Aughanduff

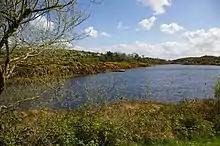
Cashel Lough Lower, which forms part of the southern boundary of the townland

Forming part of the boundary of the townland, one of the most attractive local features is Lower Cashel Lough, which is described as boasting ""an extensive fringe of reed swamp and scrub woodland with alder and willow"" and the area surrounding the lake has been designated an Area of Special Scientific Interest owing to its importance as a wetland habitat. The lake is used for trout fishing, for which a permit is required, and stocked twice annually.